Nordland Line

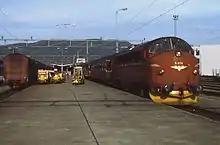
NSB Di 3-hauled day train awaiting departure from Trondheim Central Station in 1986

The mines at Storforsrei reopened in 1964 and again needed to use the railway for transport, being hauled by Di 3s. Loading took place in a tunnel. From 1983 the ore at Storforshei was depleted and mining moved to Ørtfjell, further north. This required the construction of a branch line with a bridge over Ranelva. These initially consisted of 33 hopper cars pulled by two Di 3s.